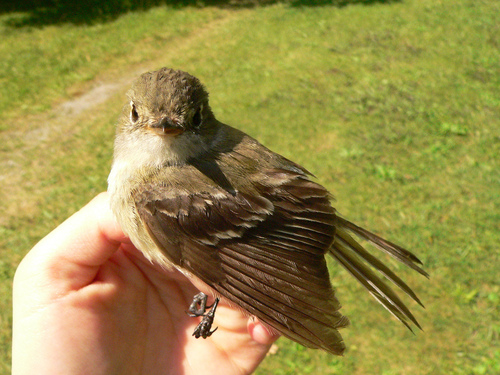
this bird has a white breast with brown feathers and a small beak.
this bird has a brown head, white throat, breast and stomach with brown wings.
this is a brown bird with a short rounded beak.
brown bird with white throat and breast.
this bird has a brown head and a white belly.
this small gray bird has a light gray breast and black feet.
this bird has wings that are brown and has a white belly
this tiny bird is brown and has a lighter color breast and belly with a small dark bill.
this bird is brown with white and has a very short beak.
a brown bird with a small head and a tiny beak.
Species: Least Flycatcher